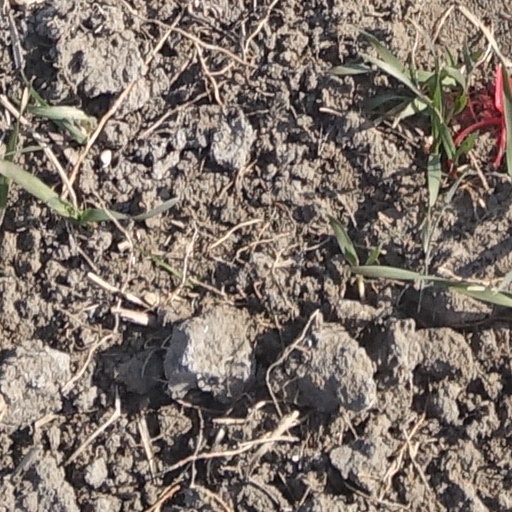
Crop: wheat